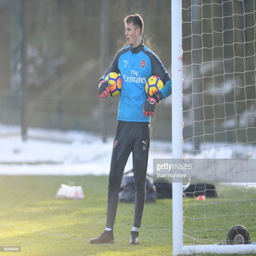
athlete during a training session .